Question: Please indicate a possible affordance area of the boxing_punching_bag that can be used for punching
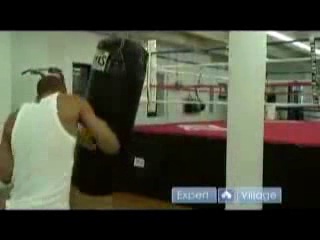
Answer: [65.5, 40, 149.5, 187]